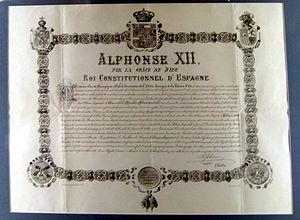
L'ordre de la Toison d'or est un ordre de chevalerie séculier fondé en janvier 1430 par Philippe le Bon à Bruges lors des festivités données à l'occasion de son mariage avec sa troisième épouse, Isabelle de Portugal, fille de Jean Iᵉʳ de Portugal.